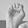
ASL letter: E